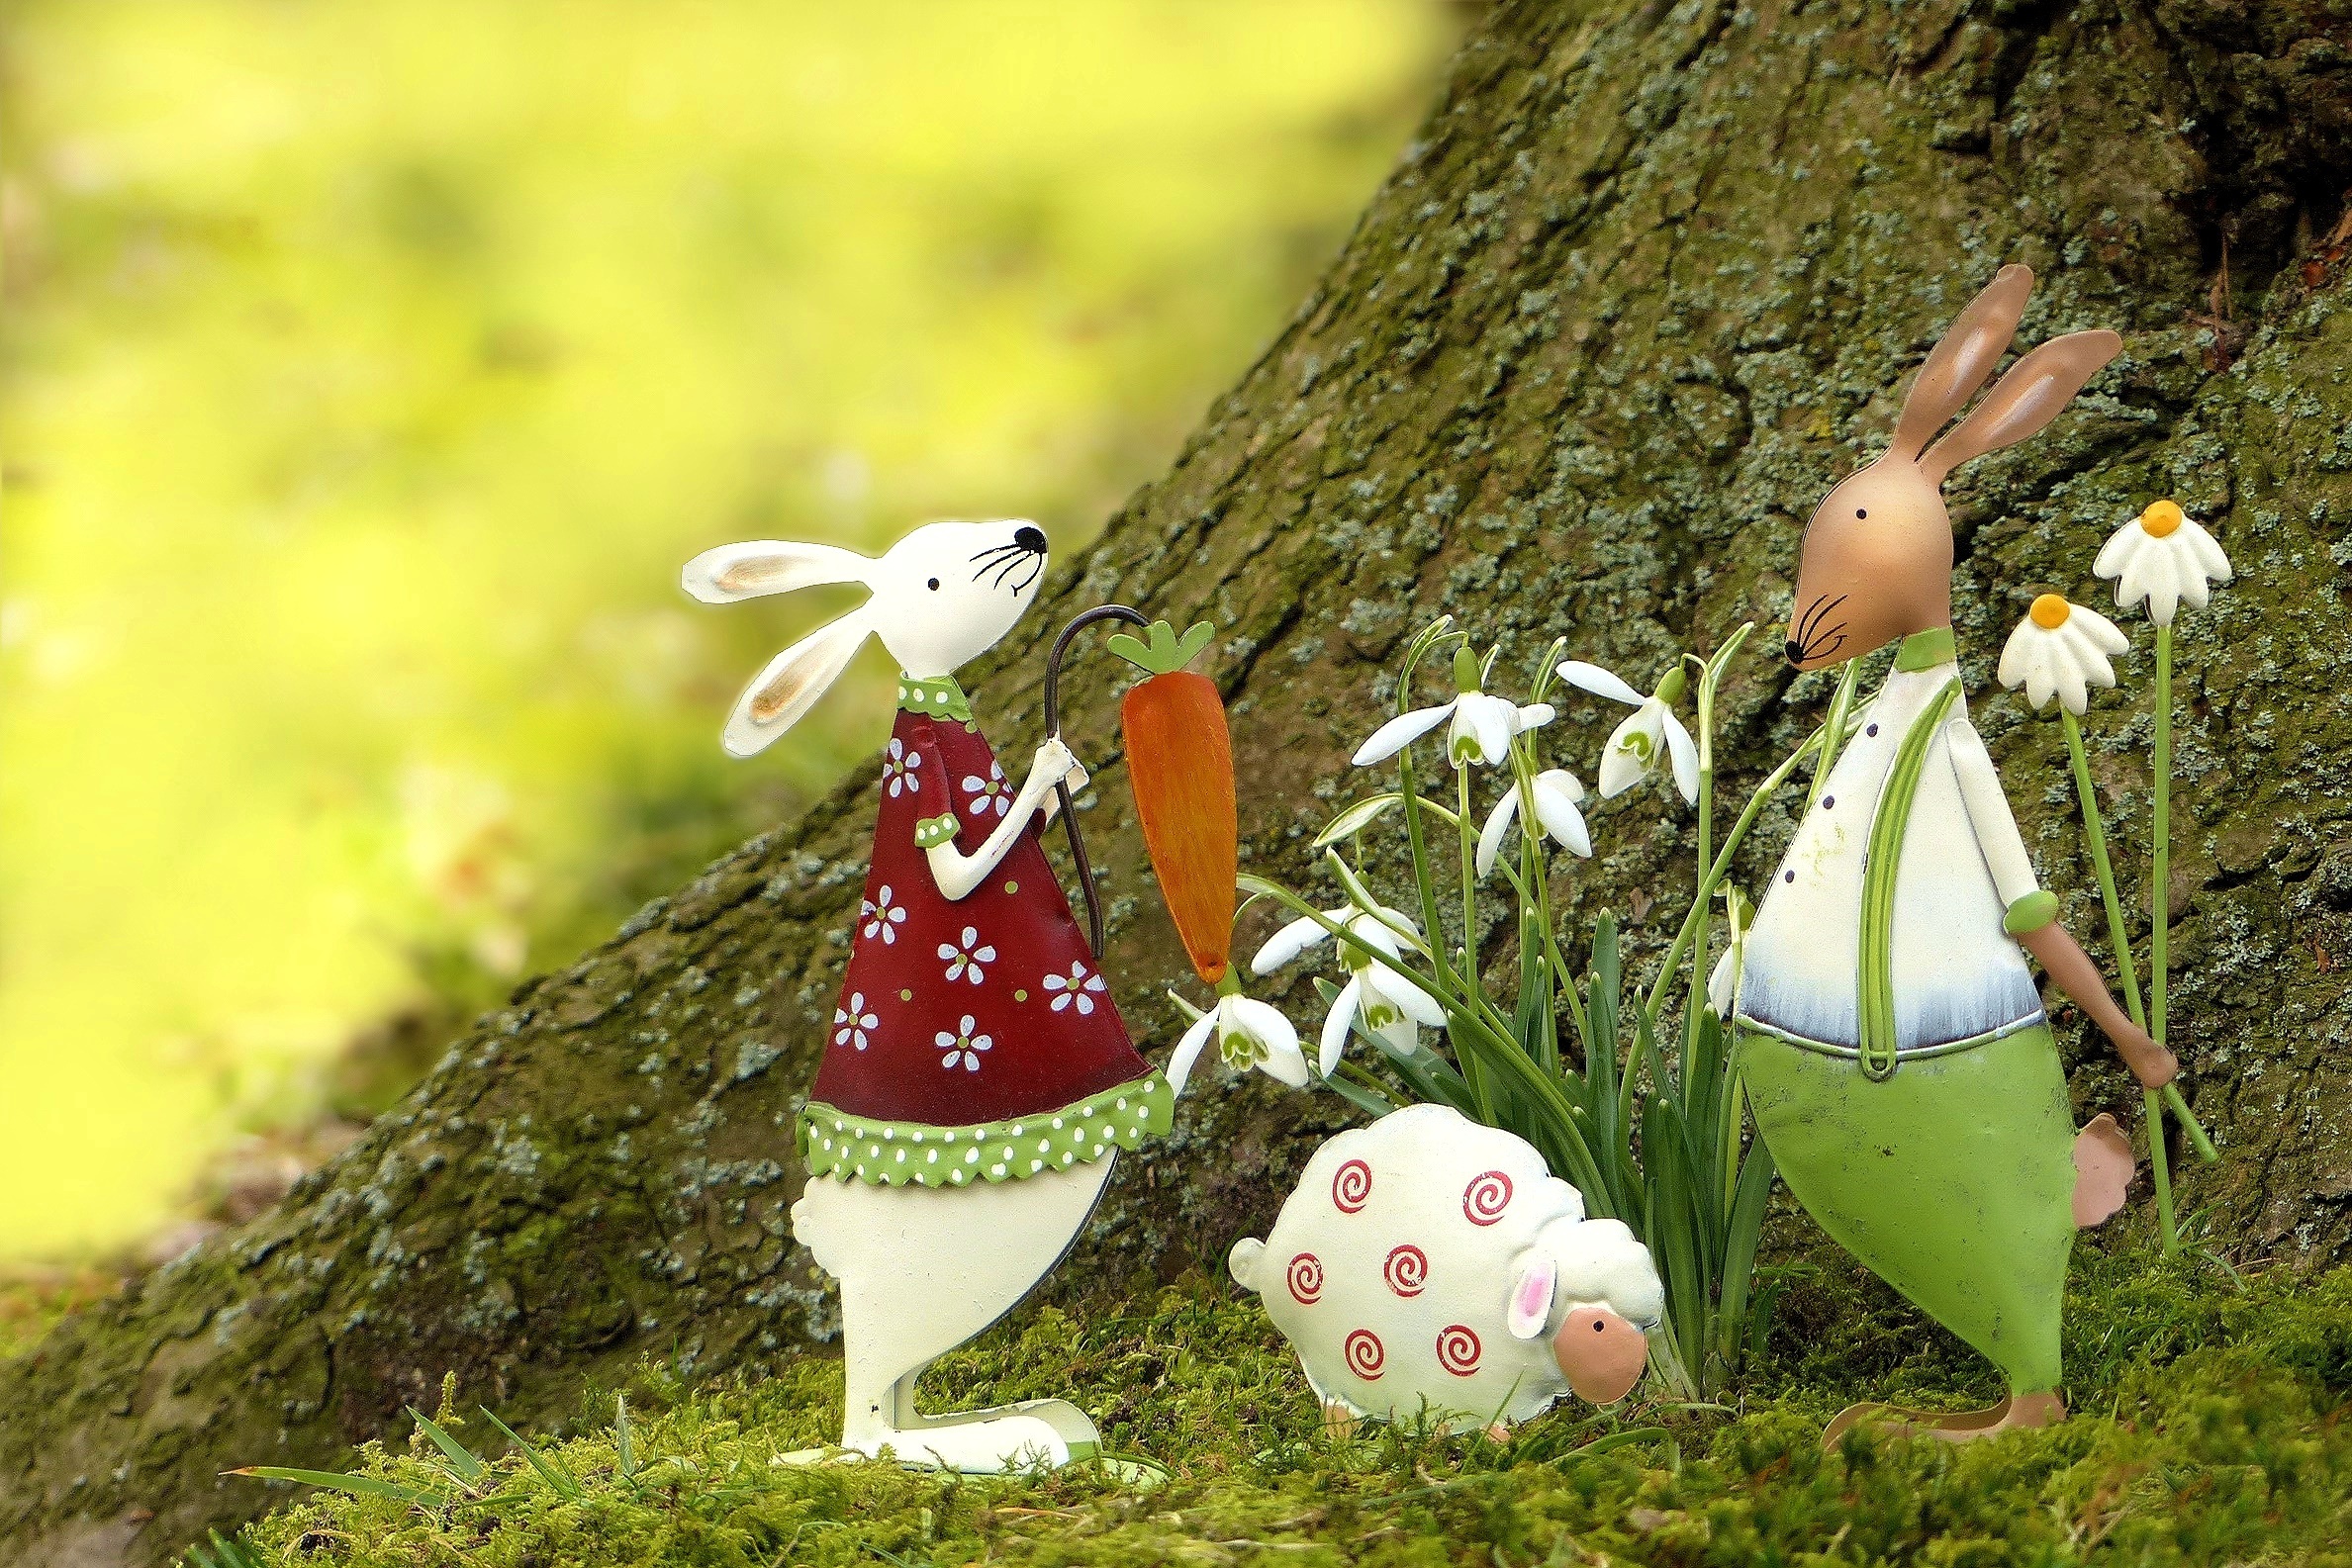
tree, grass, leaf, flower, green, sheep, easter, easter bunny, easter decoration